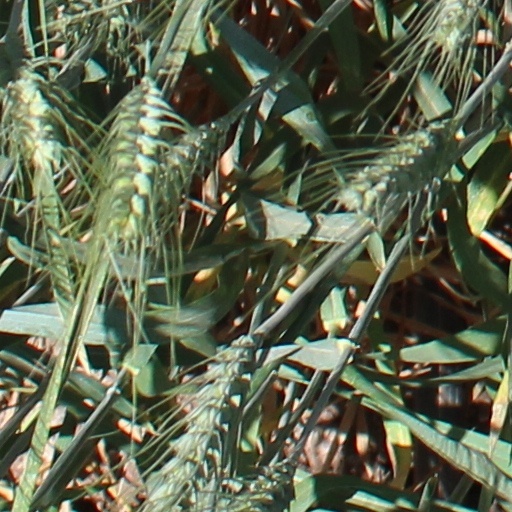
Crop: wheat